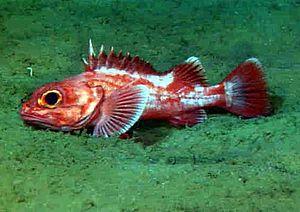
Les Sebastidae sont une famille de poissons de l'ordre des Scorpaeniformes.